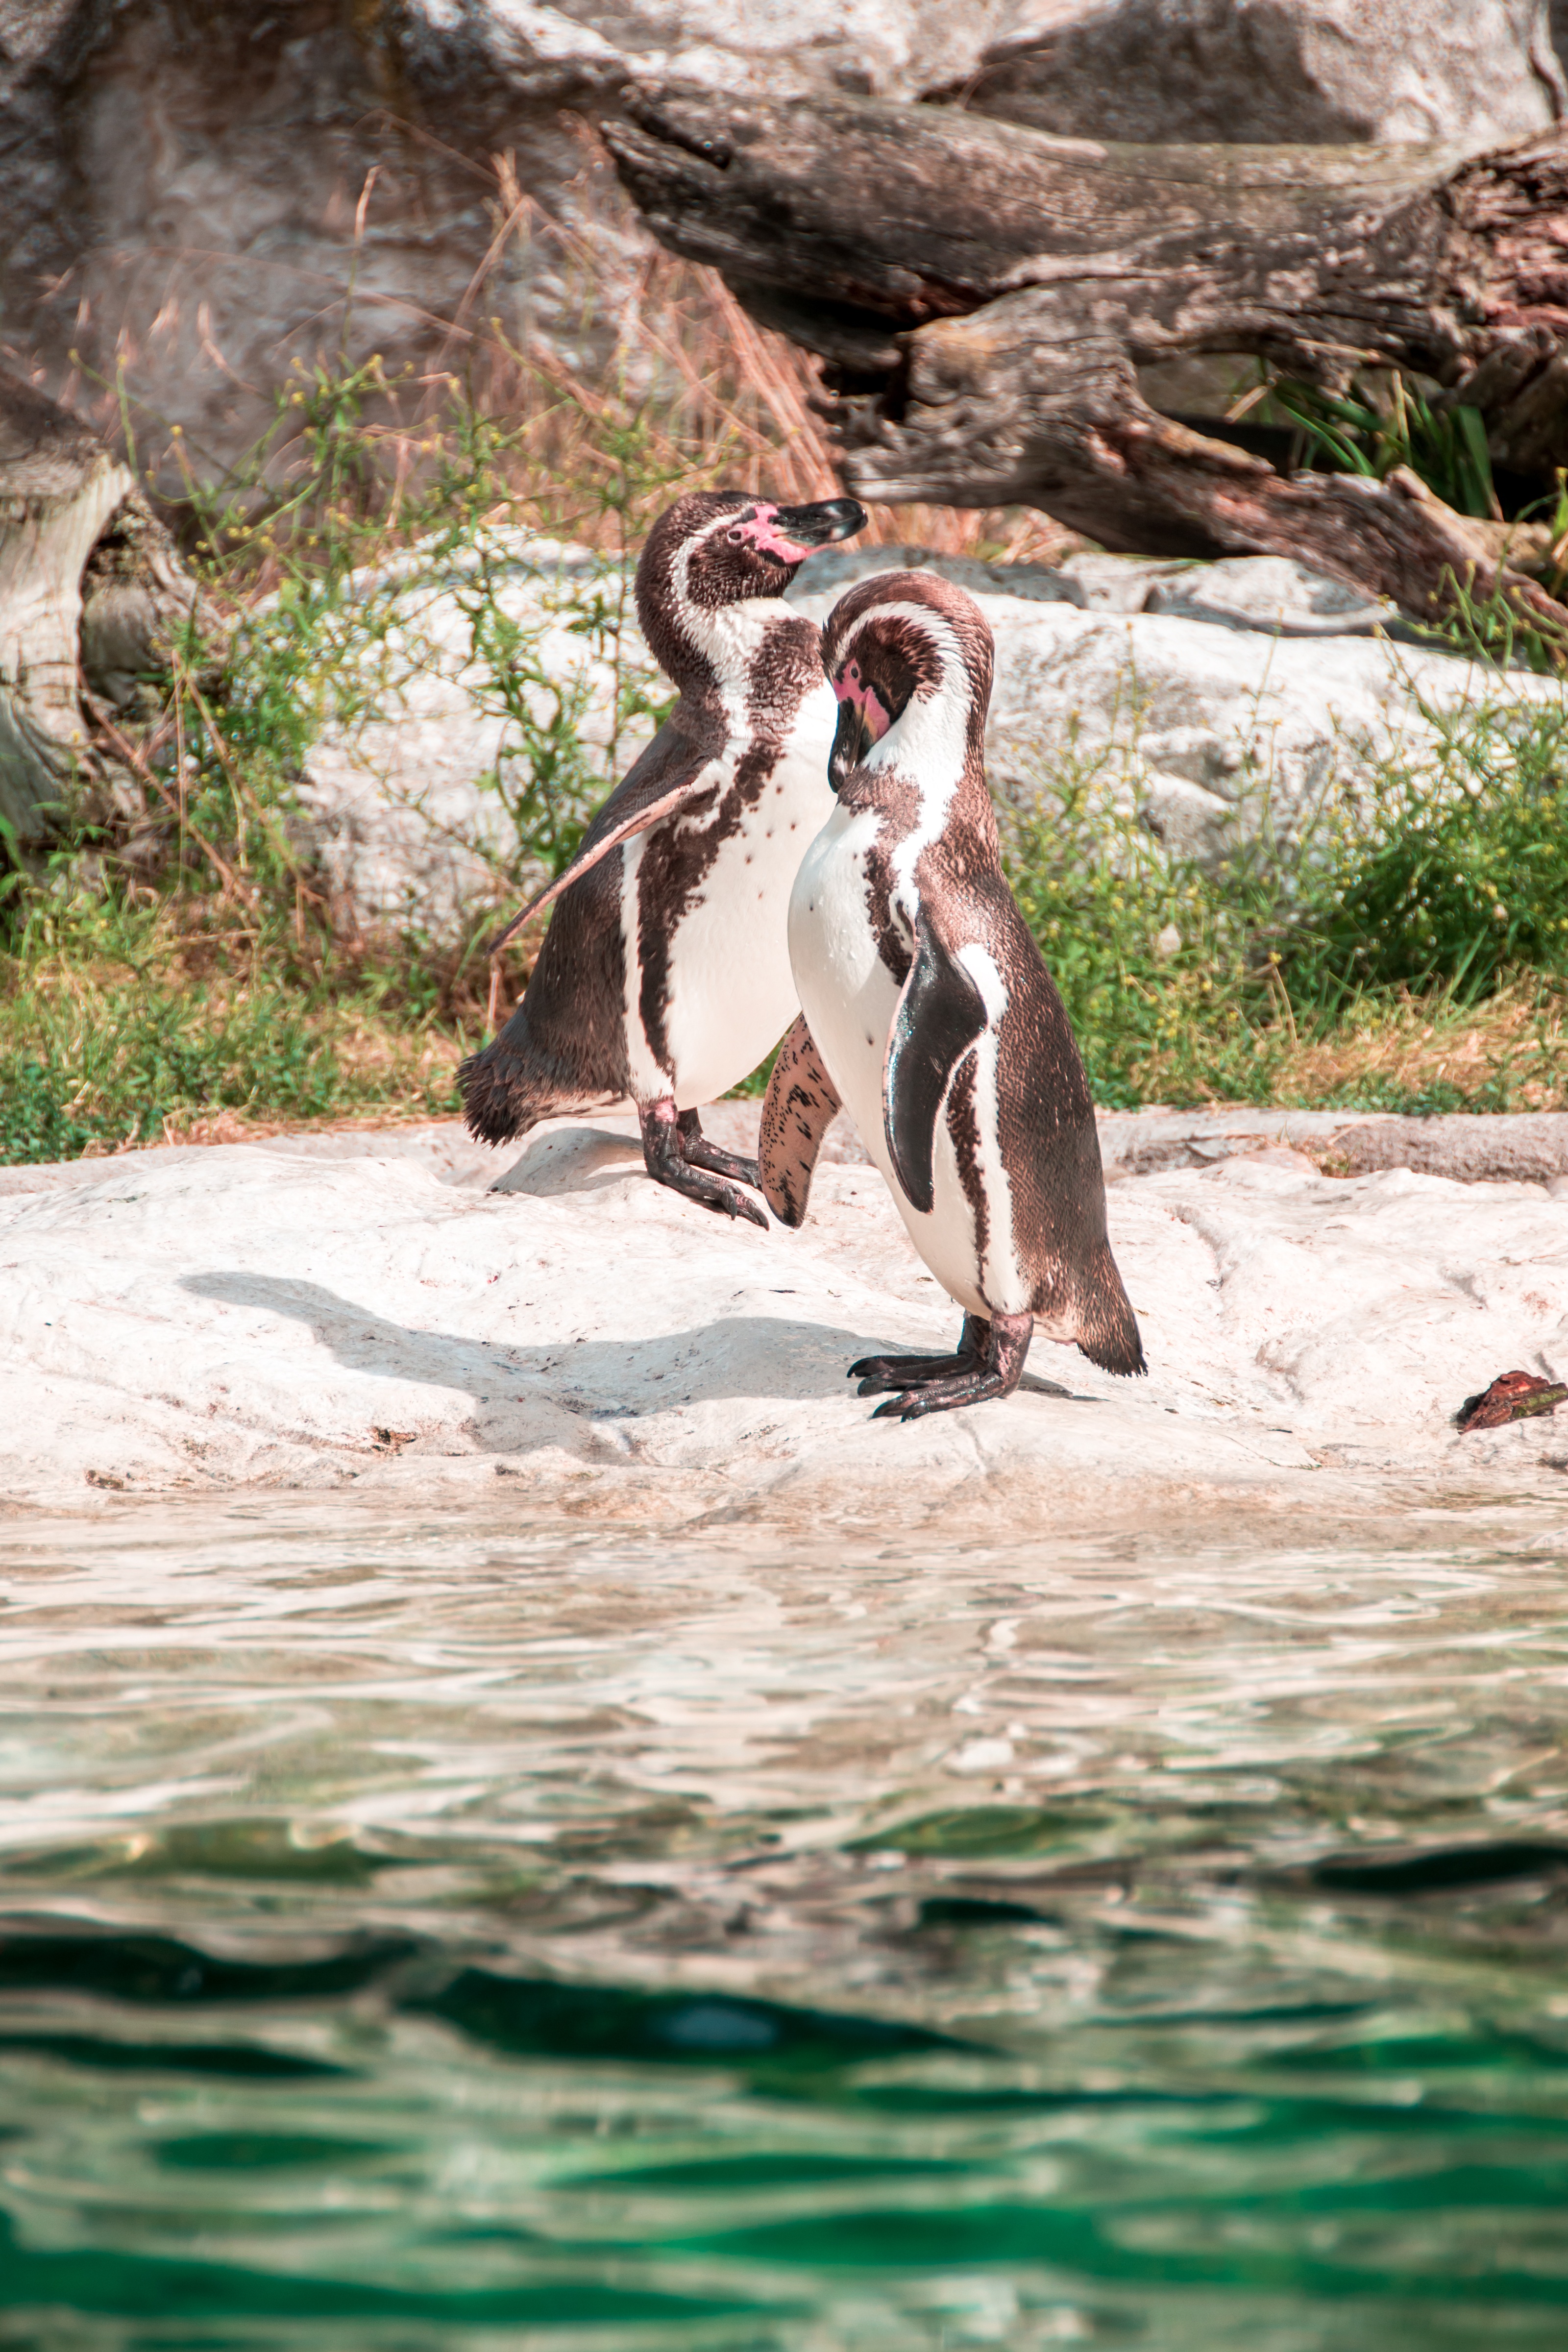
water, nature, rock, bird, sweet, animal, cute, wildlife, zoo, fur, young, relax, small, mammal, two, rest, together, fauna, penguin, plumage, family, motif, creature, waterfowl, species, curious, animal world, wildlife photography, animal portrait, recovered, sure, flightless bird, young animals